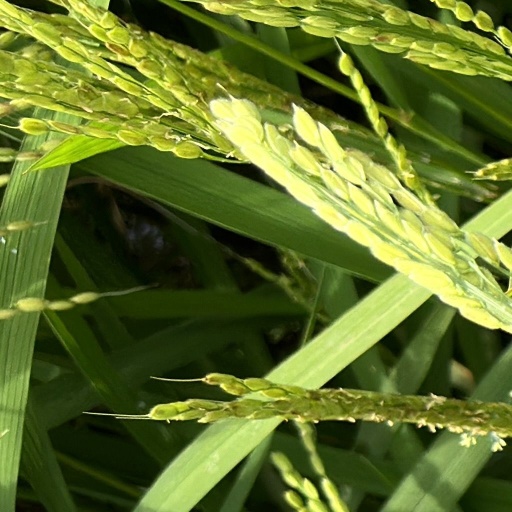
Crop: rice